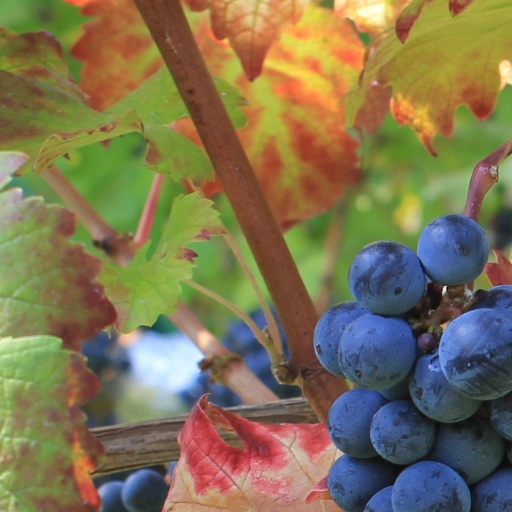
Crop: grape